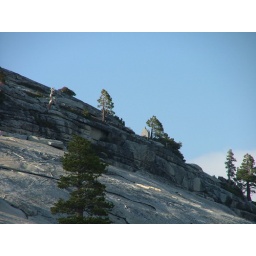
That rock by the tree looks like a house.